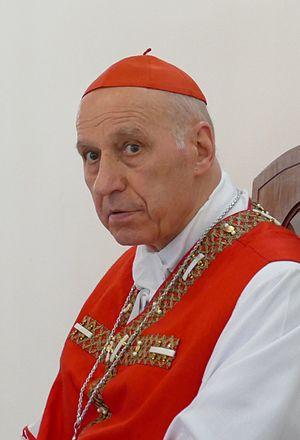
Severino Poletto, né le 18 mars 1933 à Salgareda en Italie, est un cardinal italien, archevêque émérite de Turin depuis 2010.